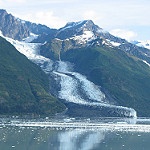
Scene: Outdoor